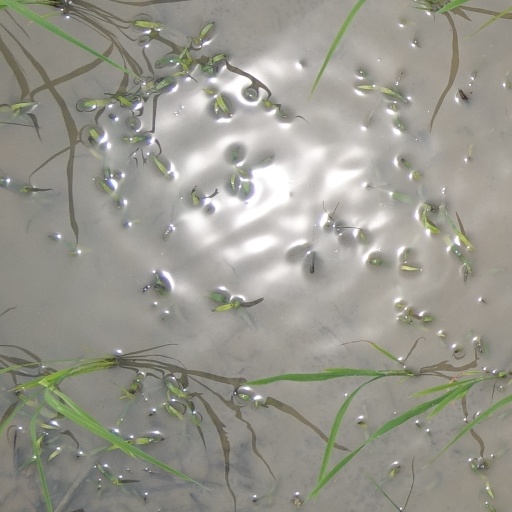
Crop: rice